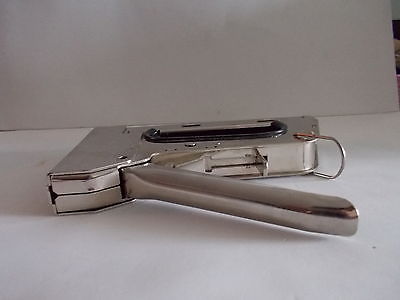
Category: stapler